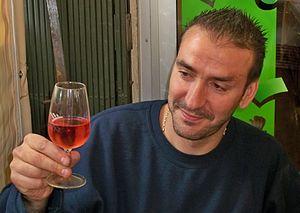
dégustation de vin
La cuisine occitane est une cuisine diversifiée qui a des traits caractéristiques de la cuisine méditerranéenne, mais se différencie des cuisines catalane et italienne. En raison de la taille de l'Occitanie et la grande variété de ses terroirs, allant des Pyrénées aux Alpes, de la côte méditerranéenne au Massif central qu'elle englobe majoritairement, c'est une cuisine très variée mais, au-delà de la traditionnelle partition entre l'usage de la graisse de canard au sud ouest et de l'huile d'olive au sud-est, il existe un certain nombre de traits communs à l'ensemble de ce territoire et l'opposant parfois nettement au reste de la France.
Le ventoux est un vin d'appellation d'origine contrôlée du vignoble de la vallée du Rhône en France. Anciennement appelé côtes-du-ventoux, il a été renommé par le décret n°2009-1243 du 14 octobre 2009. Son vignoble est disposé en arc de cercle autour du mont Ventoux surnommé le Géant de Provence. Des récentes découvertes archéologiques ont mis en évidence que l'implantation des vignes sur ce terroir était l'une des plus anciennes de France.
La dégustation du vin est un événement au cours duquel on expérimente, analyse et apprécie les caractères organoleptiques et plus particulièrement les caractères olfacto-gustatifs d'un ou de plusieurs vins.